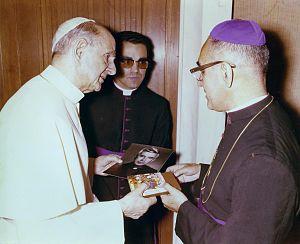
Rutilio Grande, né le 5 juillet 1928 à El Paisnal, et mort le 12 mars 1977 à Aguilares, est un prêtre jésuite salvadorien, qui était curé de Aguilares où il développa une action pastorale inspirée de la théologie de la libération. Il fut tué par balles, ainsi que ses deux collaborateurs, alors qu’il rentrait d’une visite pastorale. Il sera proclamé bienheureux en 2020.